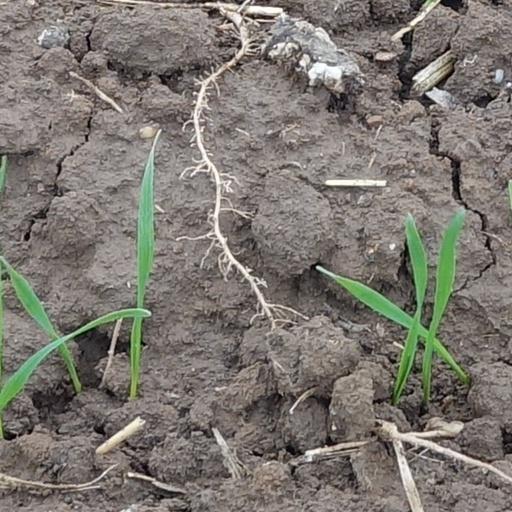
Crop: wheat